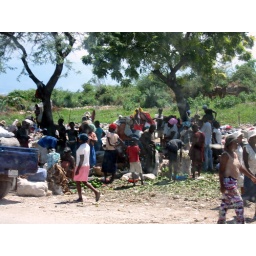
People in the open air market at Titiyan on the road between Port au Prince and Cabaret.